KMFDM

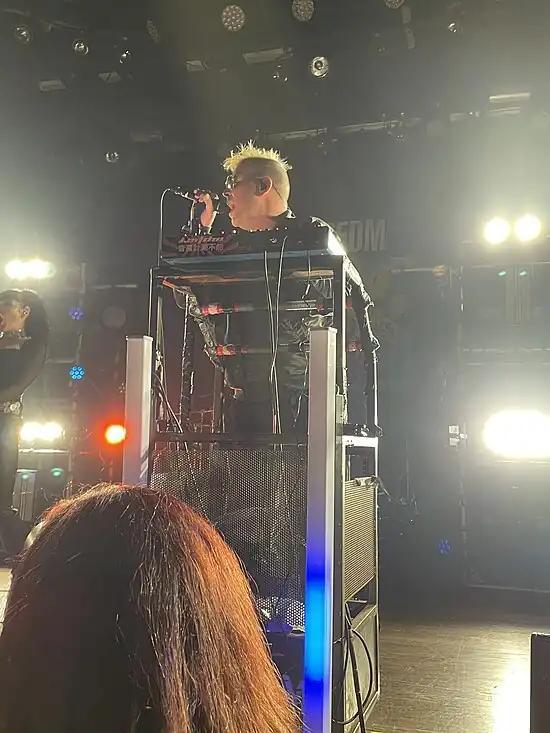
Sascha Konietzko performing in 2022

KMFDM is an initialism for the nonsensical and grammatically incorrect German phrase "Kein Mehrheit Für Die Mitleid", which, keeping the same word order, literally translates as "no majority for the pity", but is typically given the loose translation of "no pity for the majority". In the original phrase, the articles preceding the nouns "Mehrheit" and "Mitleid" are inflected for the wrong gender, as the proper declension would be "Keine Mehrheit für das Mitleid." Swapping the two nouns yields the grammatically correct "Kein Mitleid für die Mehrheit", which translates directly as "no pity for the majority".